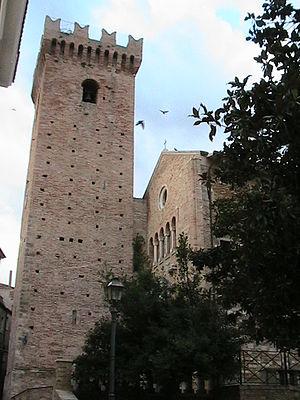
Mosciano Sant'Angelo est une commune italienne d'environ 9 200 habitants, située dans la province de Teramo, dans la région Abruzzes, en Italie méridionale. Les habitants s'appellent les Moscianesi.